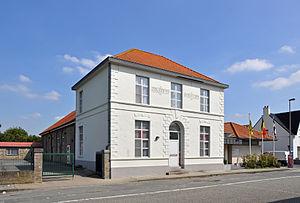
Stalhille (commune de Jabbeke, province de Flandre Occidentale, Belgique)